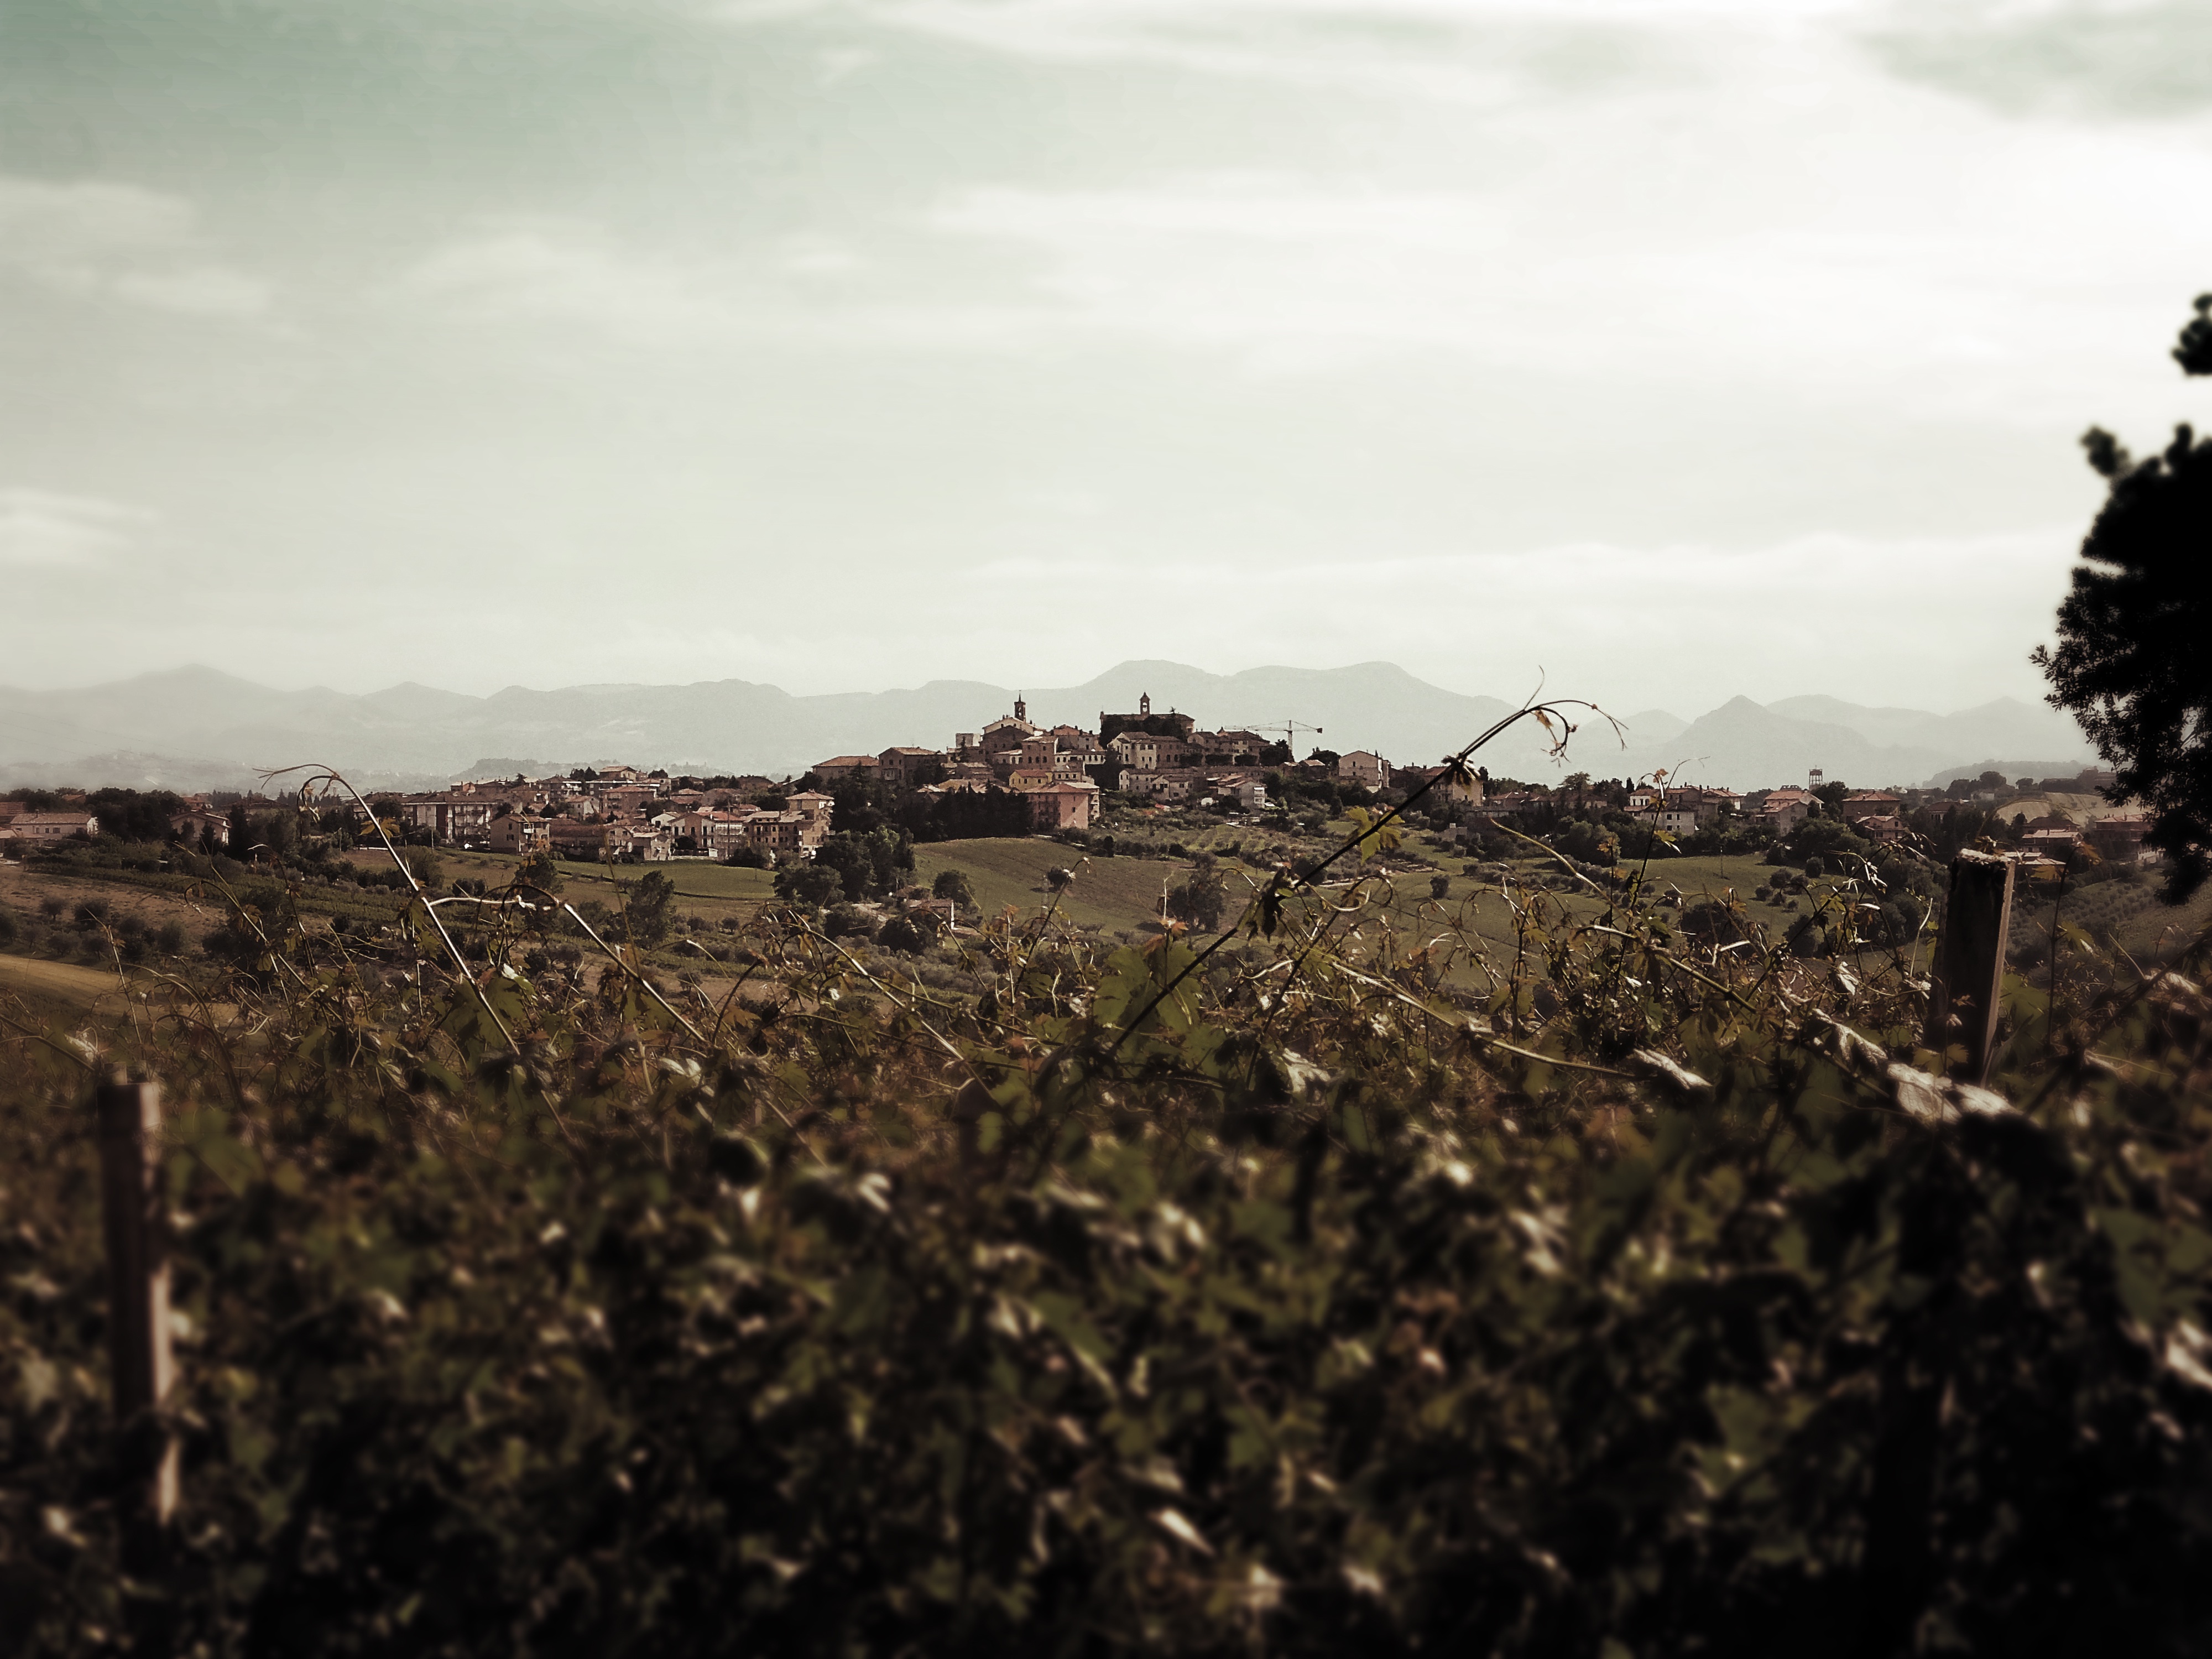
horizon, mountain, sky, field, morning, hill, flower, crop, soil, agriculture, rural area